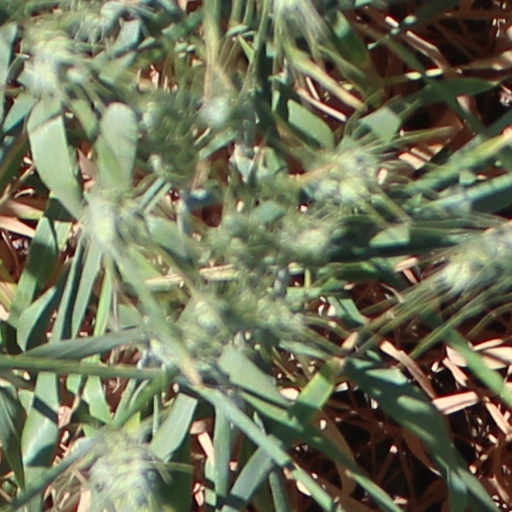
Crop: wheat